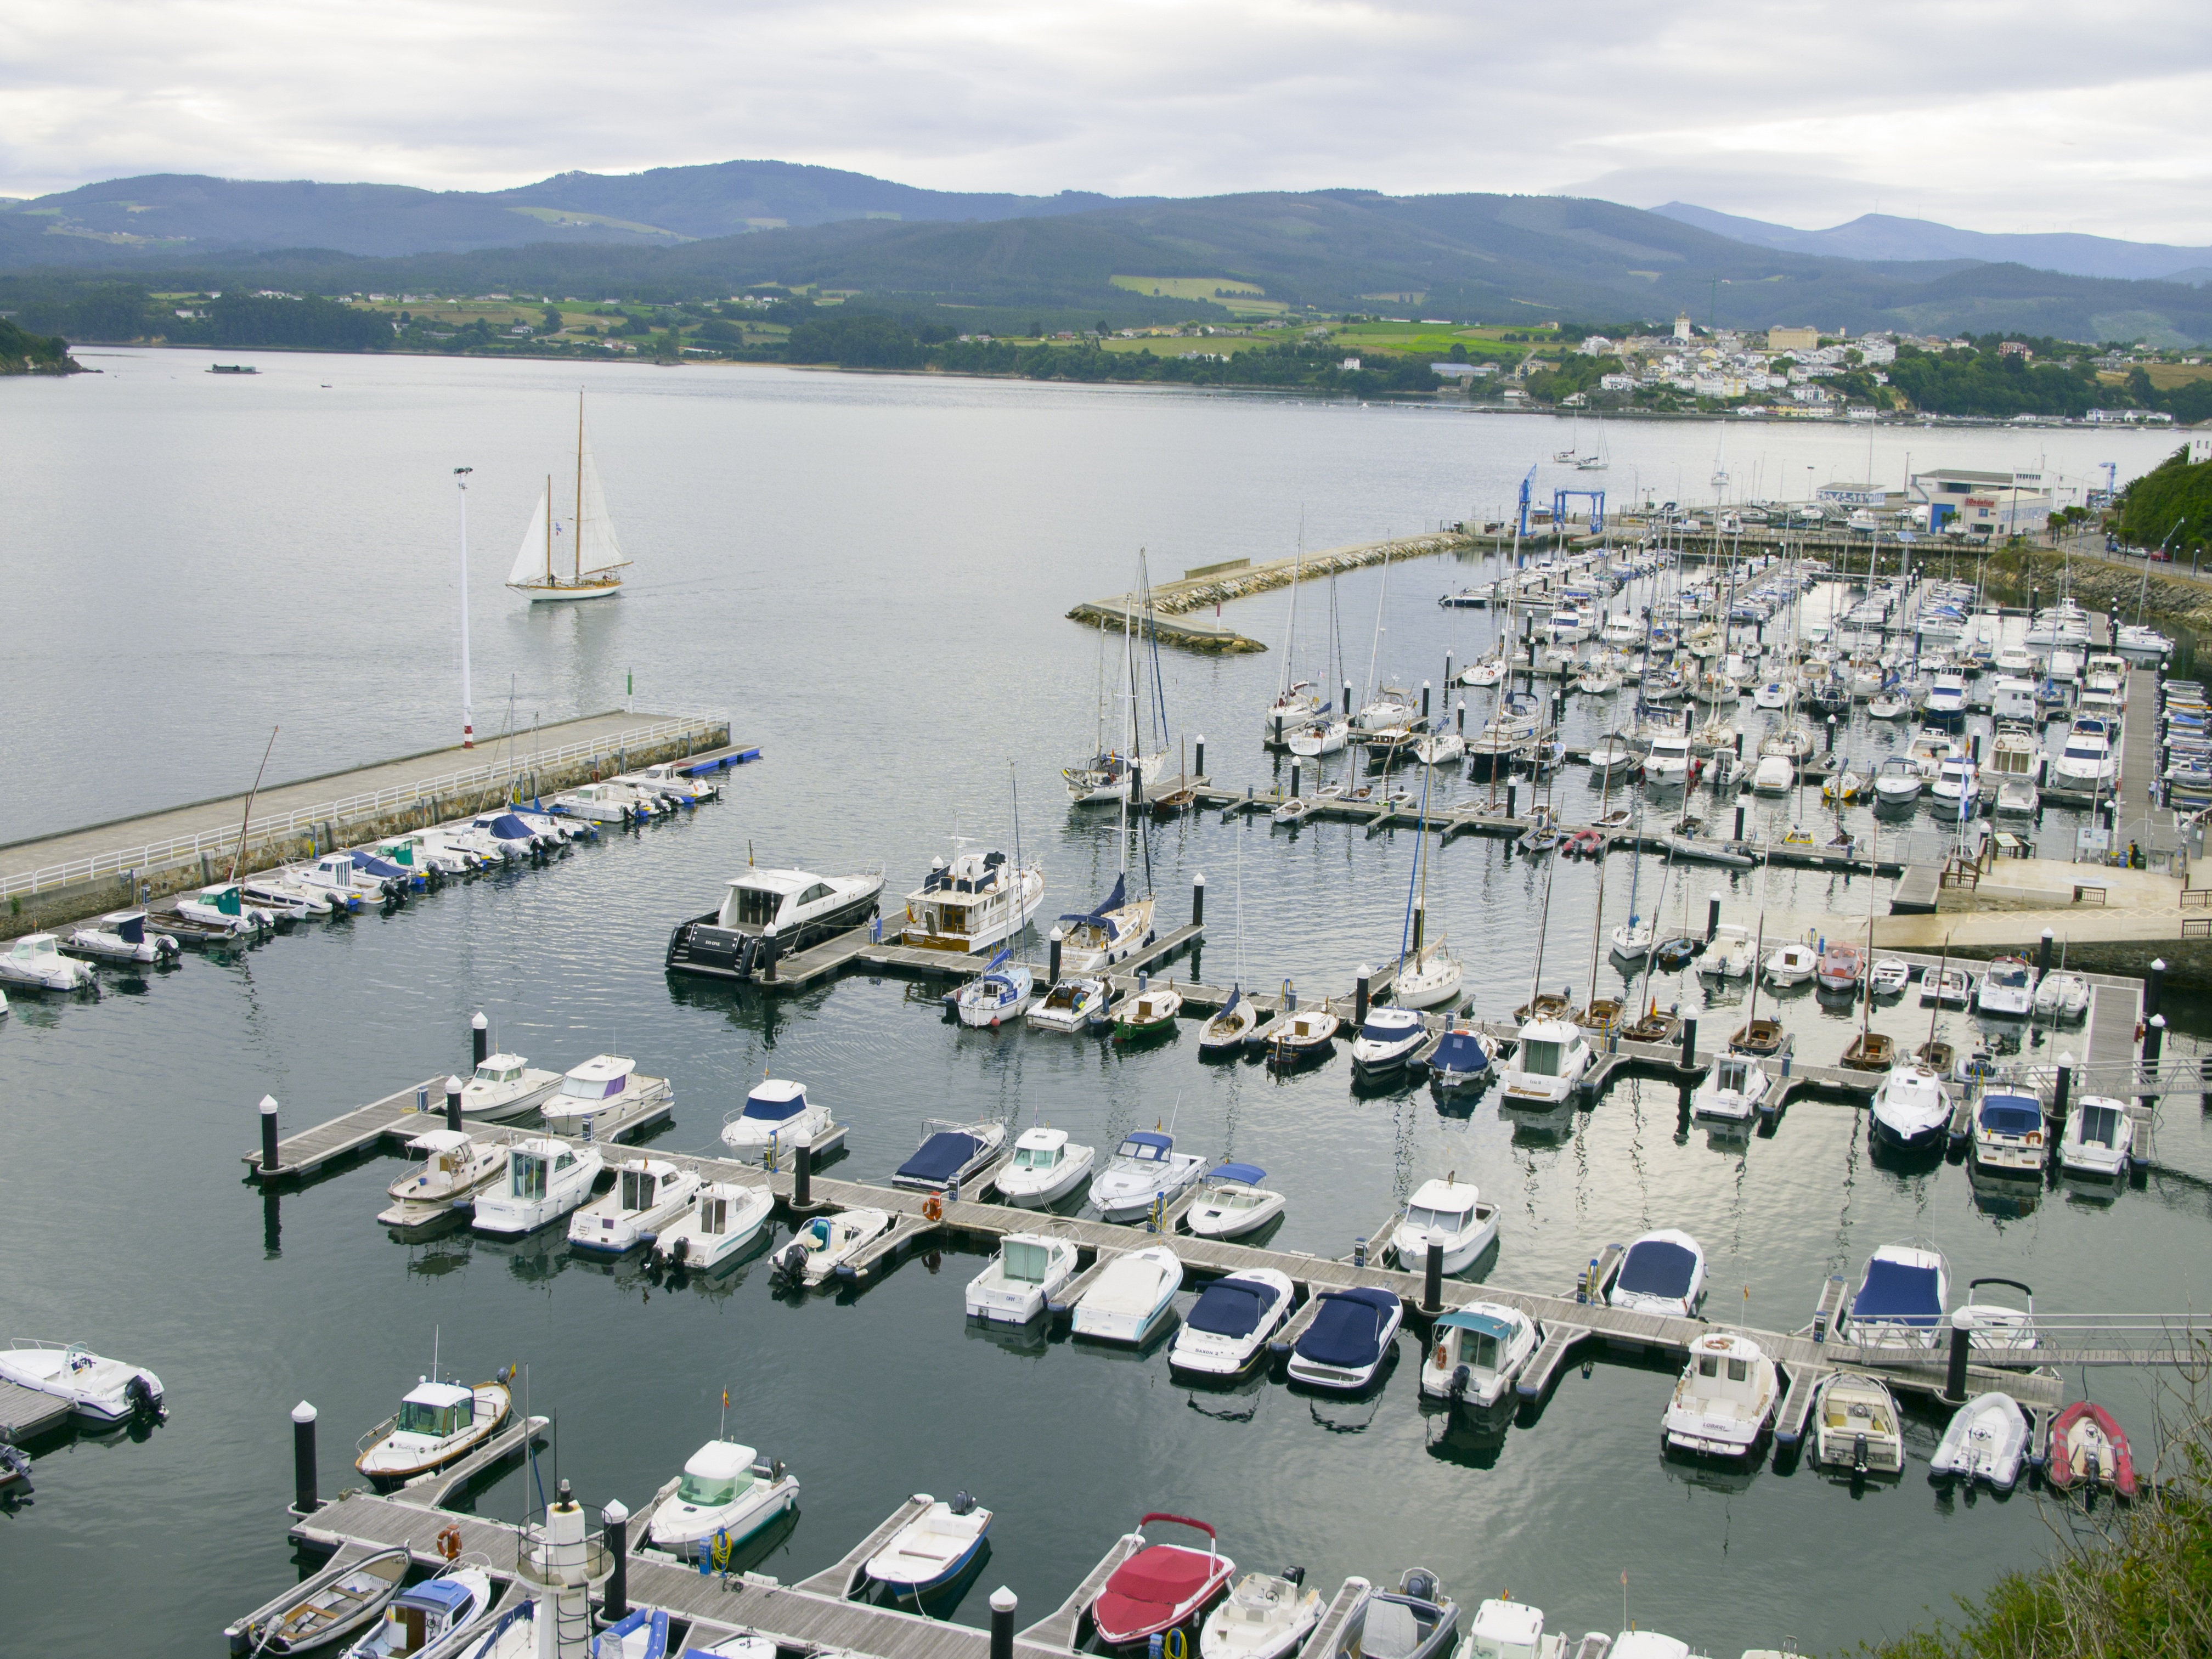
sea, dock, vehicle, bay, harbor, marina, port, infrastructure, boats, ribadeo